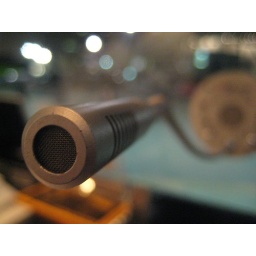
macro setting of the microphone in the box office at my old job.